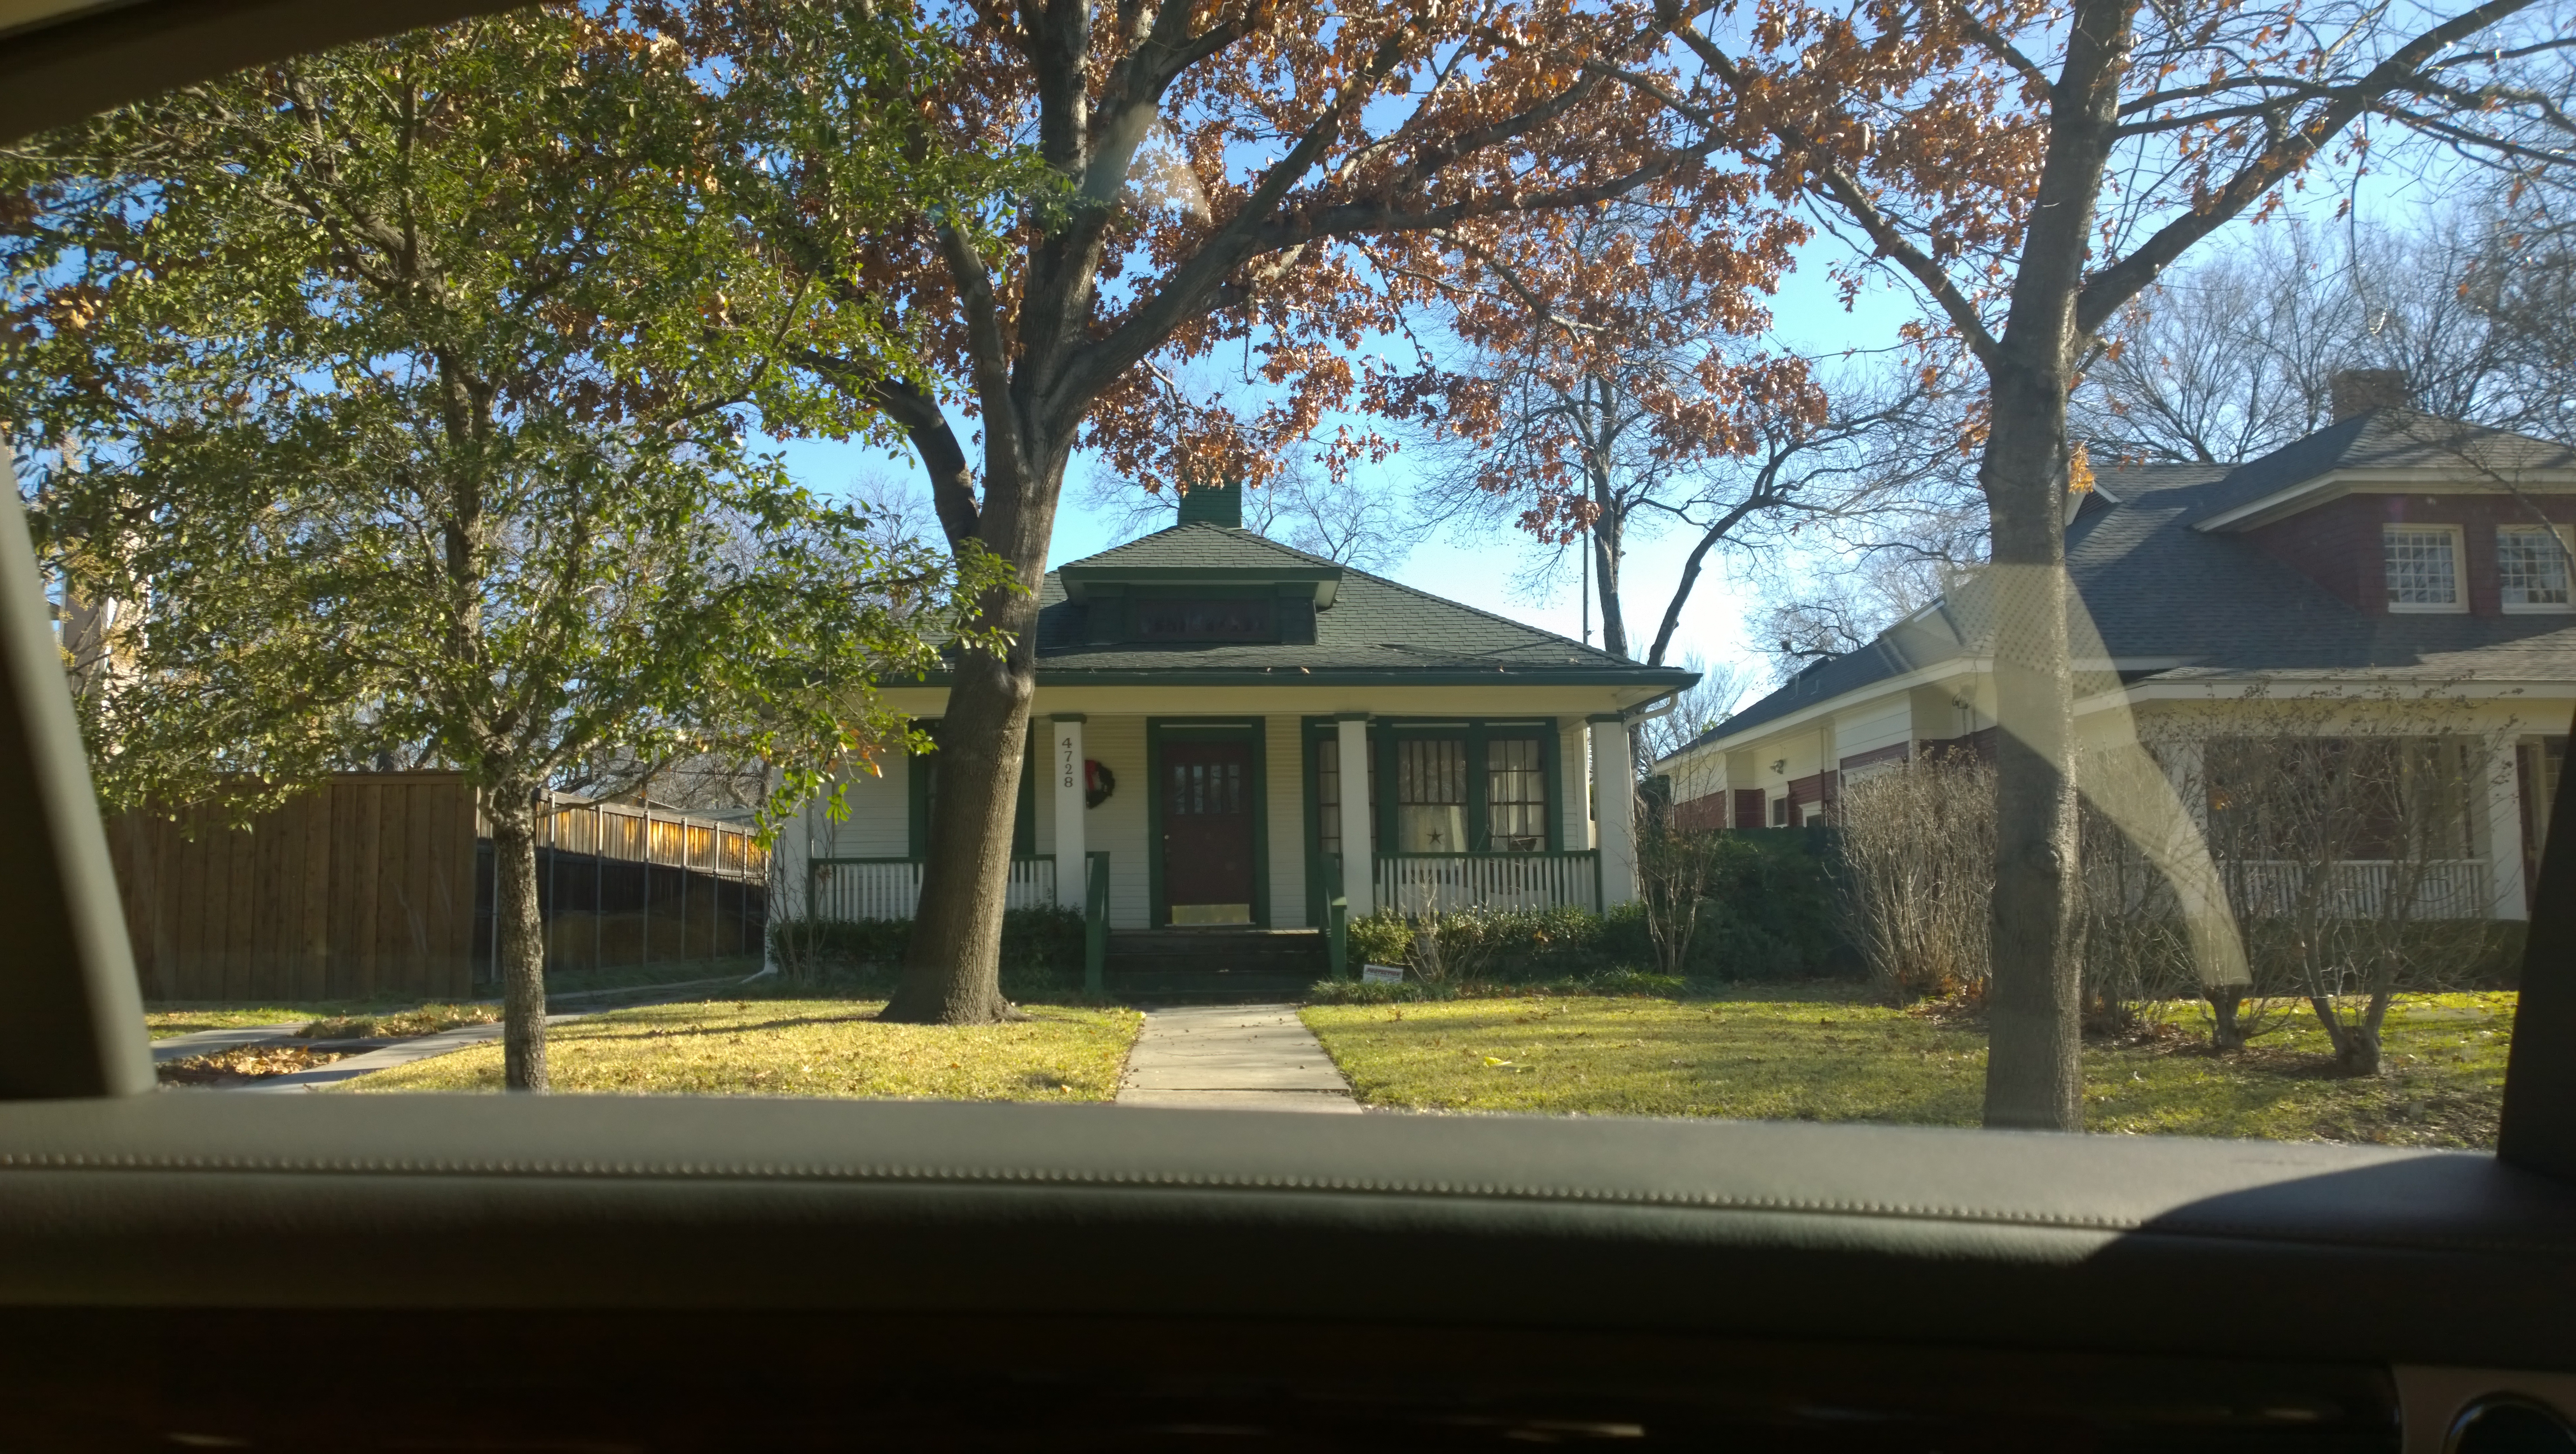
villa, house, home, cottage, property, estate, real estate, residential area